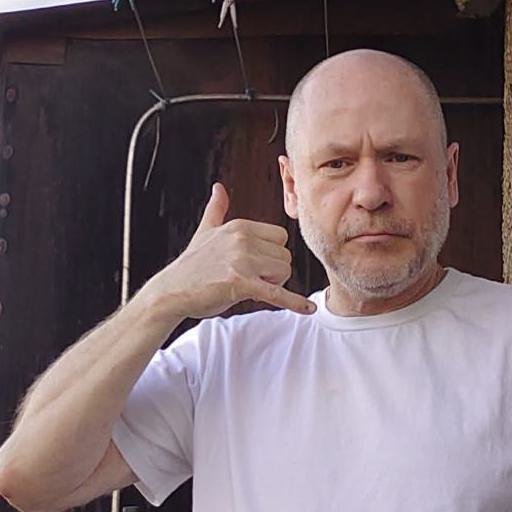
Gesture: call